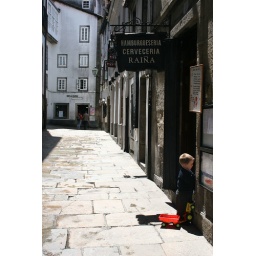
boy in street